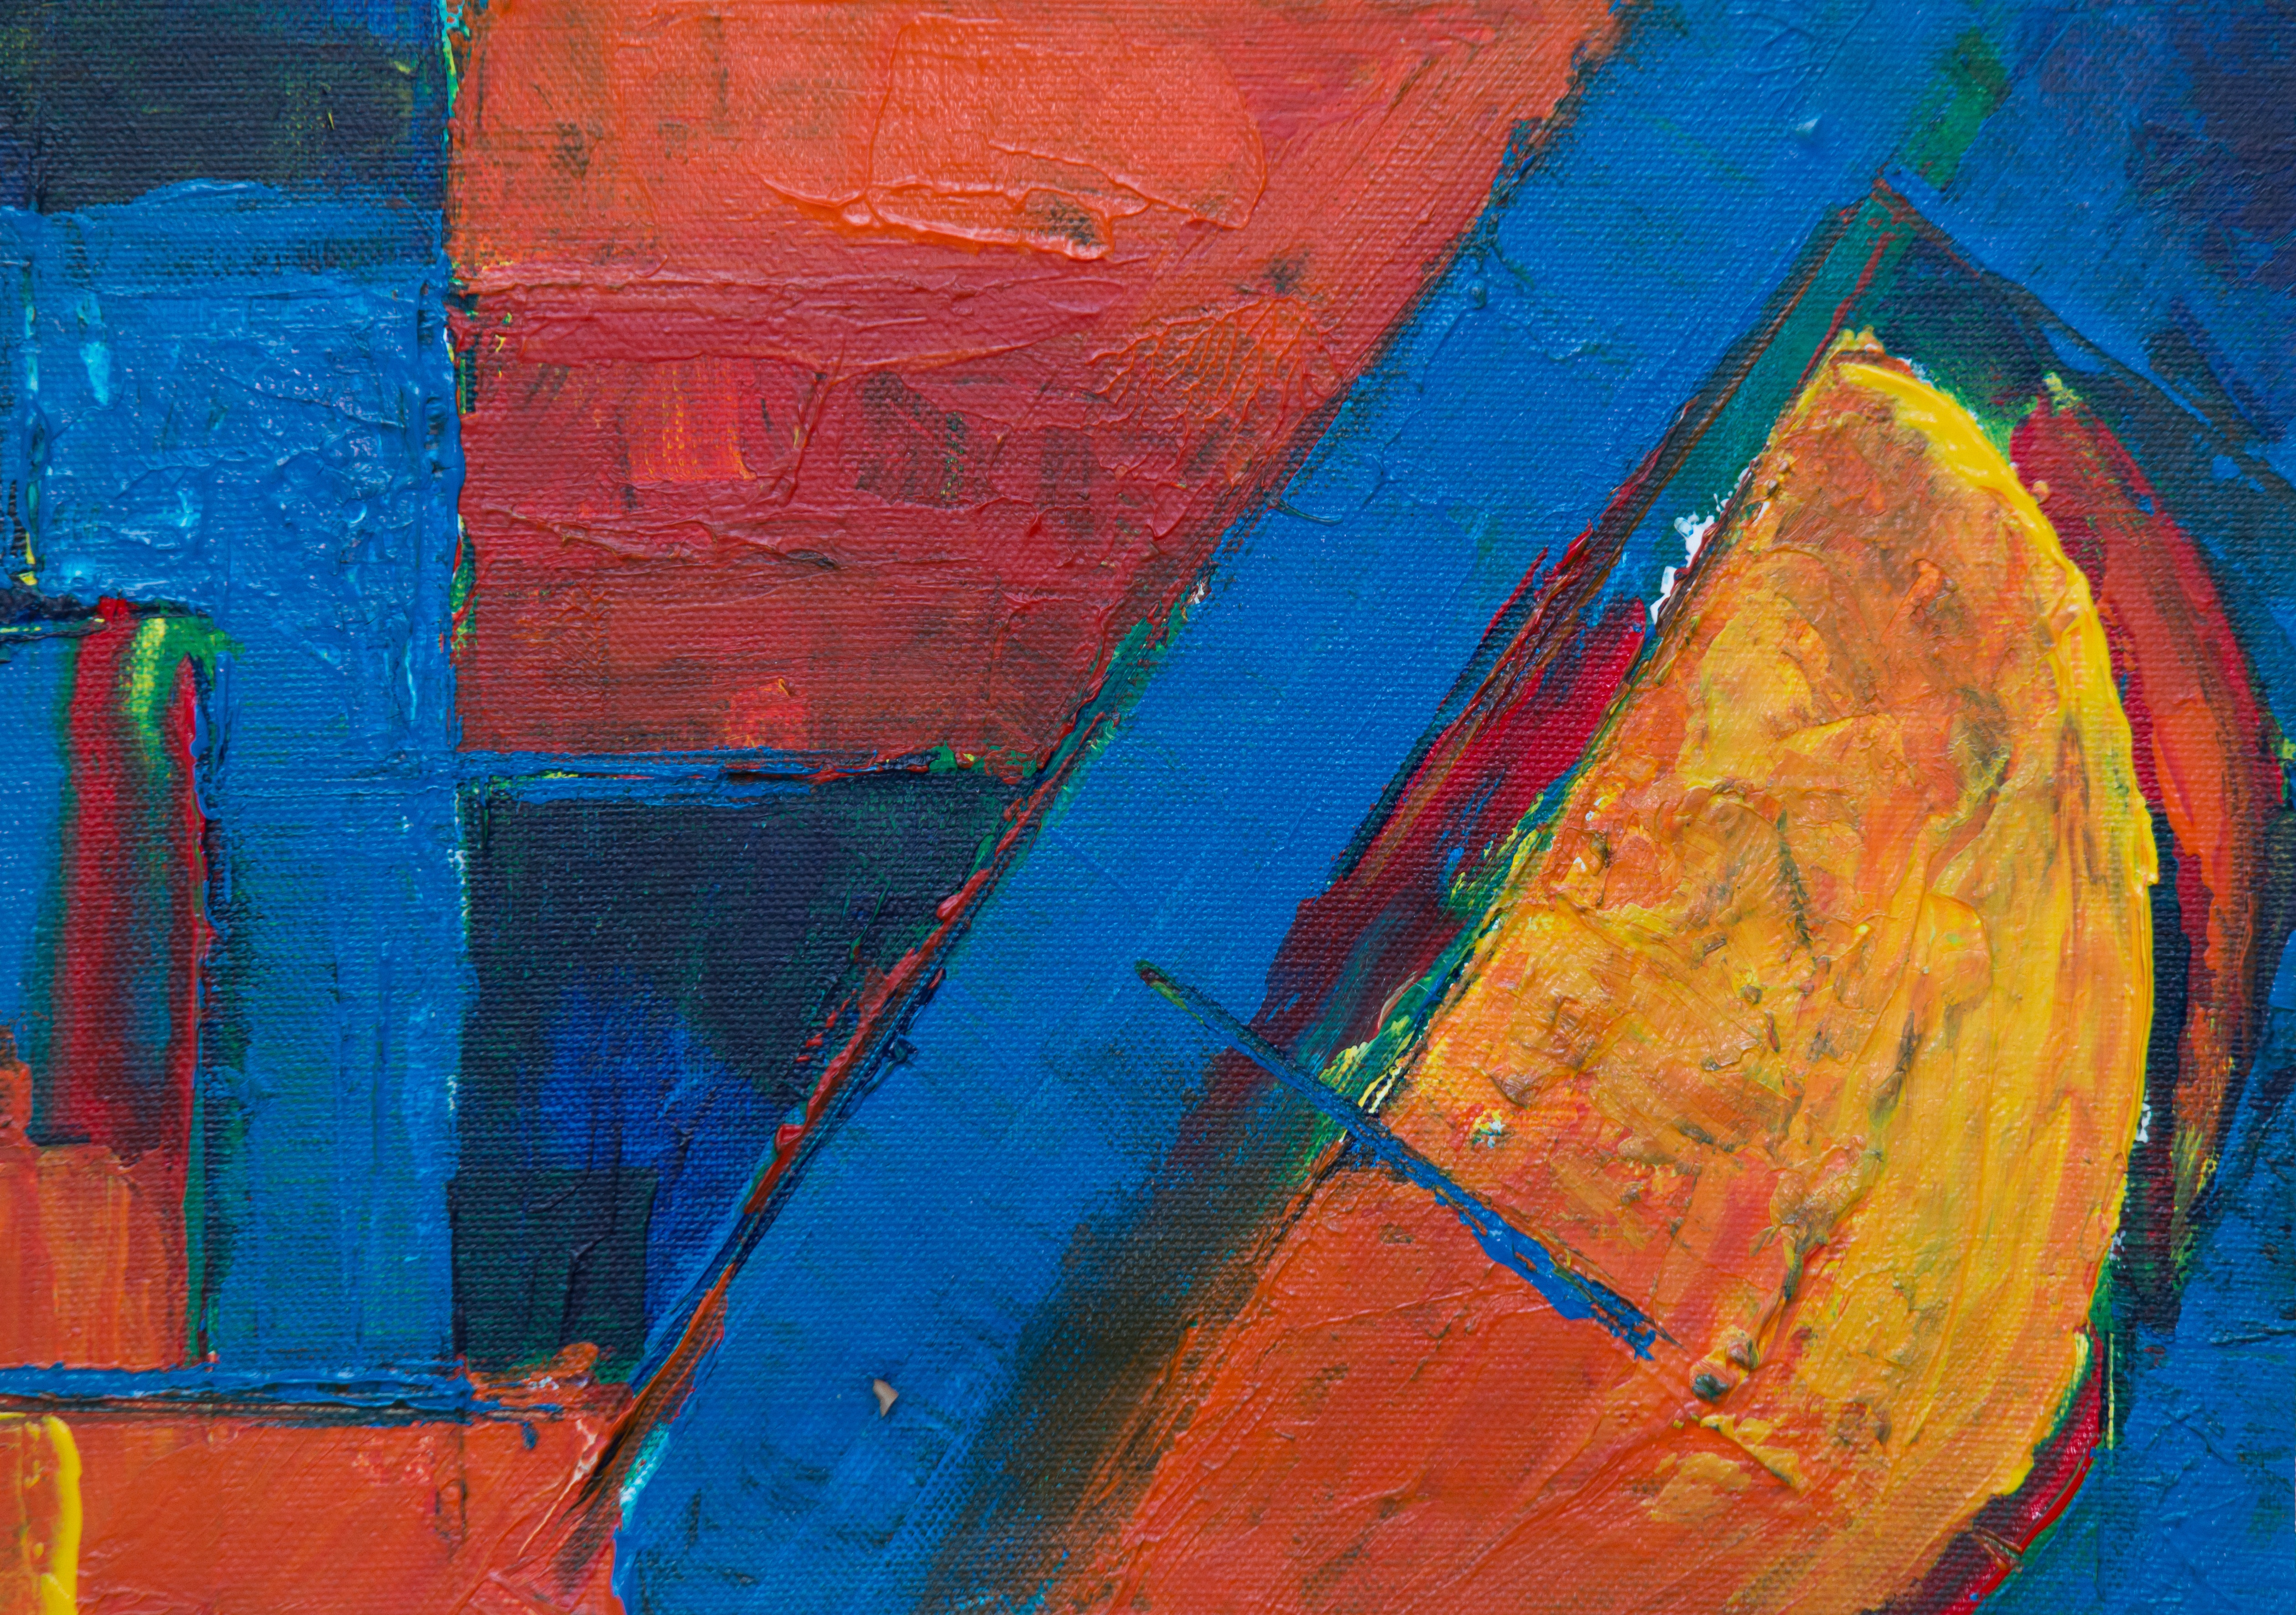
blue, orange, modern art, painting, red, acrylic paint, yellow, art, Colorfulness, visual arts, child art, paint, wood, artwork, Tints and shades